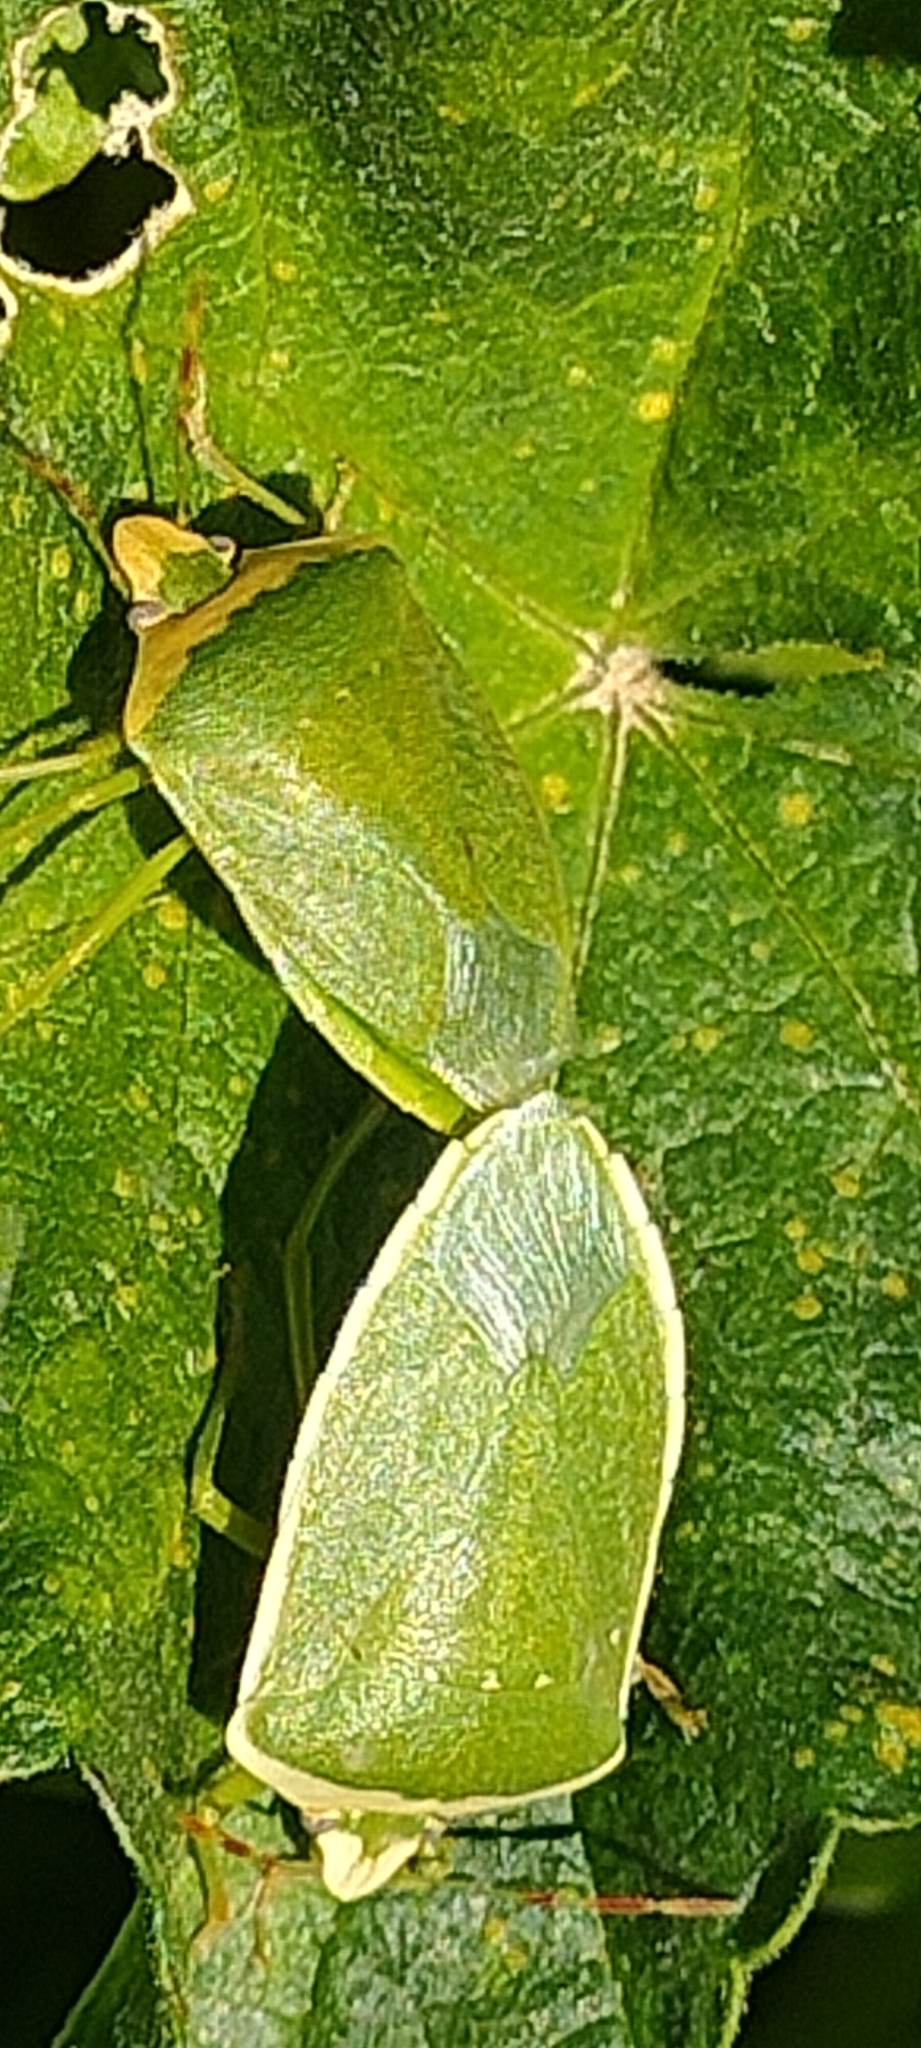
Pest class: stink_bug